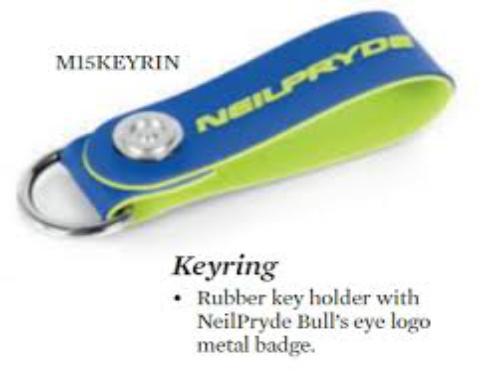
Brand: neil pryde-1
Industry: Sports